Jack (Mass Effect)

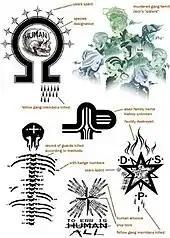
An illustration of Jack's tattoos from "The Art of the Mass Effect Universe"

Jack was designed as a punk, and her backstory is illustrated through the various tattoos all over her body, which cover her physical scars in a deliberate attempt by Jack to erase her past and author her own story. At some point in her past she escaped the Cerberus research facility she was held in; she became involved in criminal activities like piracy, kidnapping, vandalism, and murder, and even joined a religious cult; all in an attempt to find some meaning for the horrible treatment she was forced to endure. Her pants, which were part of her prison uniform, were pulled down to reflect her unique sense of style in "Mass Effect 2". The character artist team tried their best to showcase her tattoos while attempting to covering her chest to some degree due to concerns about how exposed her body was. Her face is modeled after an unidentified actress' head scans, while her head is shaved bald to evoke an authentic punk feel instead of a "supermodel with ink". The character was redesigned for "Mass Effect 3", although her concept had been finalized before it was decided that she would be teaching biotic students at Grissom Academy's Ascension Project as part of the narrative. She wears more clothing and grows her hair out to reflect her ongoing maturation, while still retaining the rebellious aspect of her character as she does not wear the standard regulation uniform of a classroom teacher.